Monument Nunataks

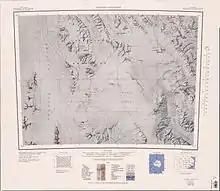
Monument Nunataks in southwest

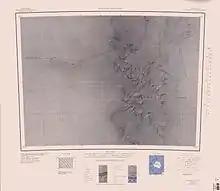
Terrain to the west of Monument Nunataks

The Monument Nunataks are on the east side of the upper Rennick Glacier. The Freyberg Mountains are to the east, and the Mesa Range to the south.